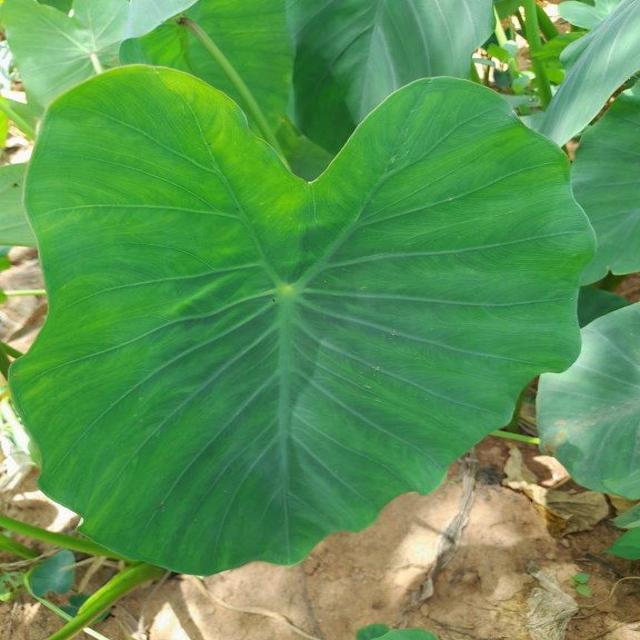
Label: Healthy